Lörrach-Brombach/Hauingen station

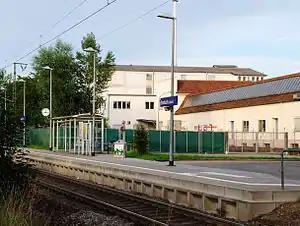
The station in 2009

Lörrach-Brombach/Hauingen station is a railway station in the municipality of Lörrach, in Baden-Württemberg, Germany. It is located on standard gauge Wiese Valley Railway of Deutsche Bahn.